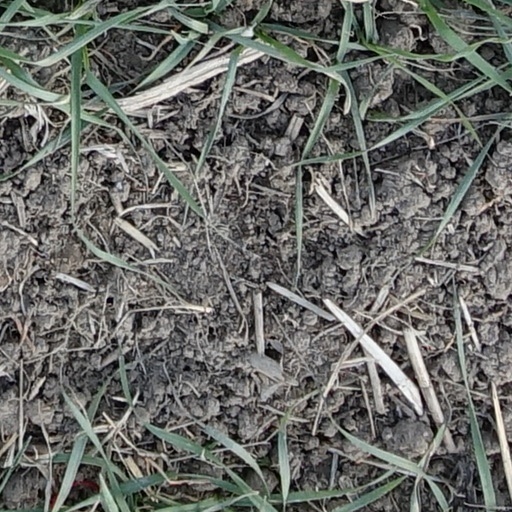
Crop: wheat